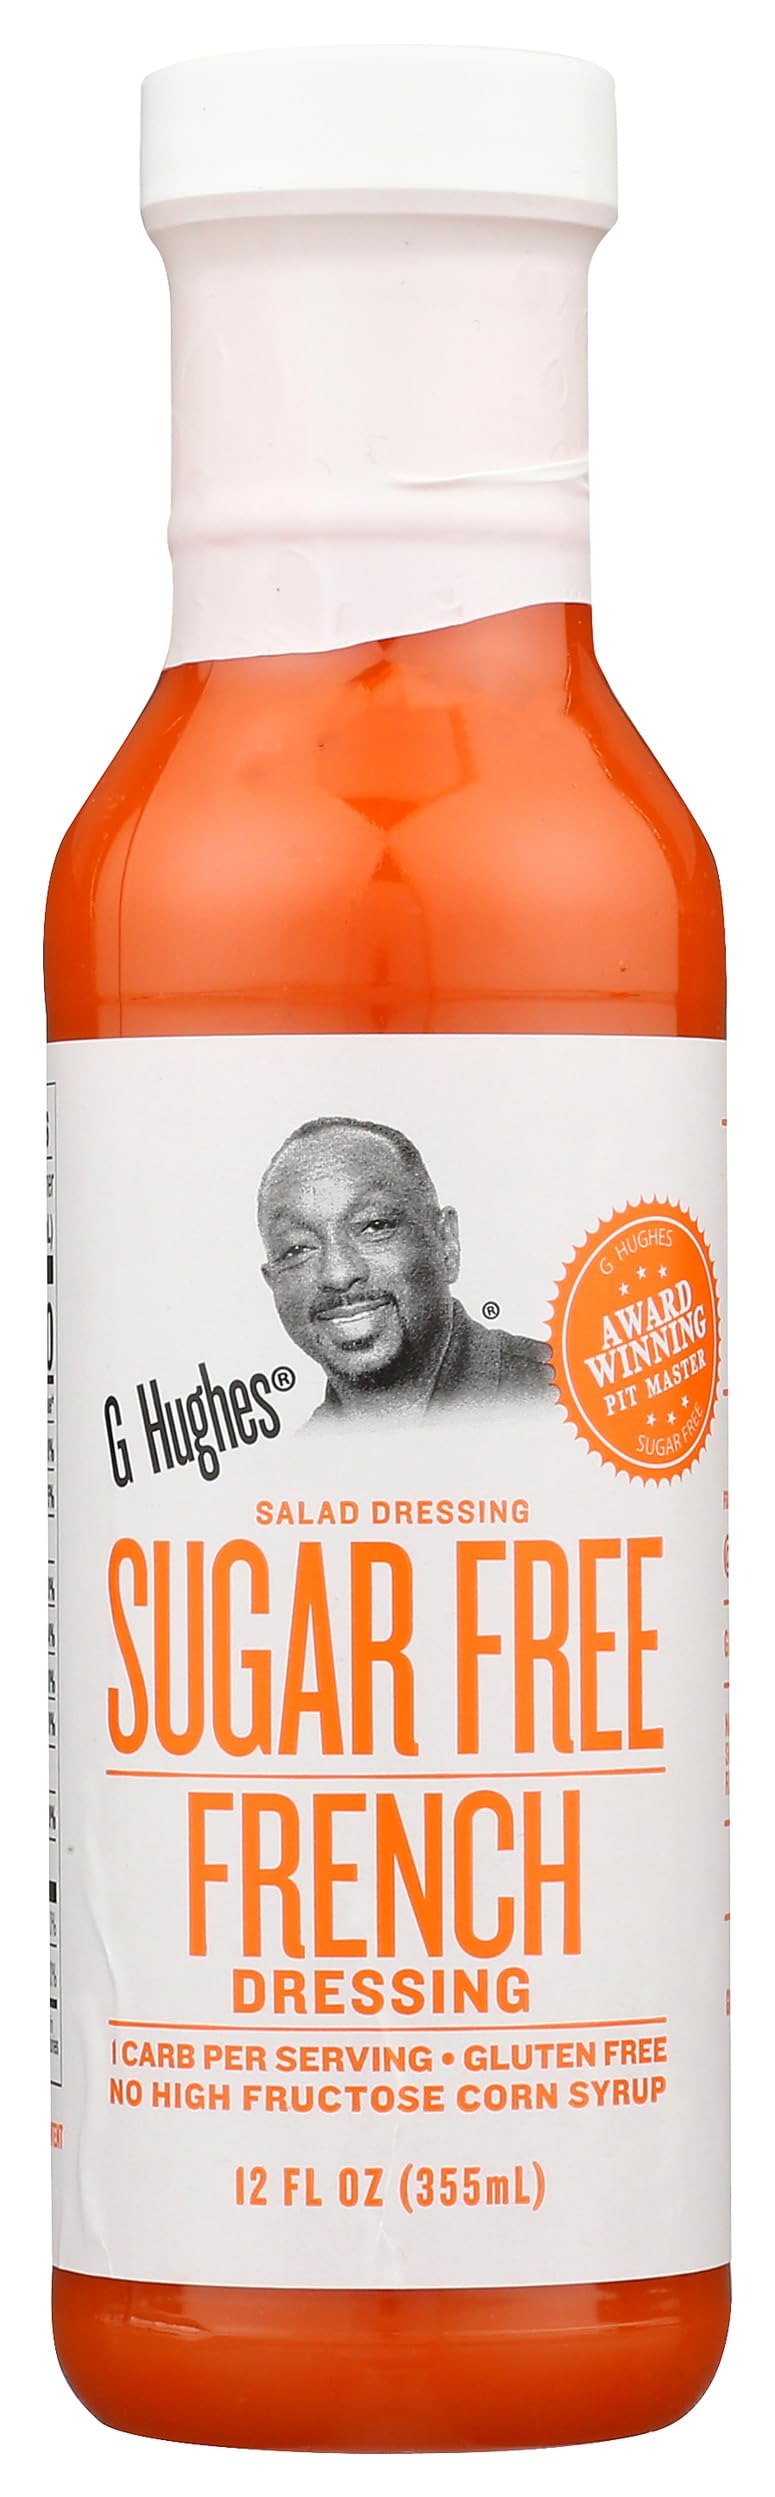
Item Name: G Hughes French Style Dressing, Sugar Free, Low Carb, 12 Fluid Ounces (Pack Of 6)
Bullet Point: G Hughes French Style Dressing, Sugar Free, Low Carb, 12 Fluid Ounces (Pack Of 6)
Value: 72.0
Unit: Fl Oz

Price: 38.255